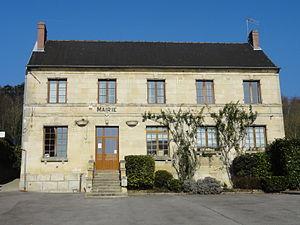
La mairie-école, rue Montlaville.
Orrouy est une commune française située dans le département de l'Oise en région Hauts-de-France.